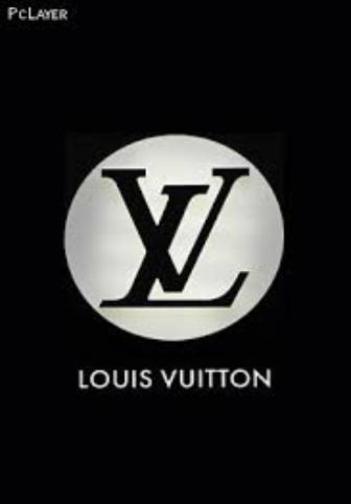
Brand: louis vuitton-2
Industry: Clothes